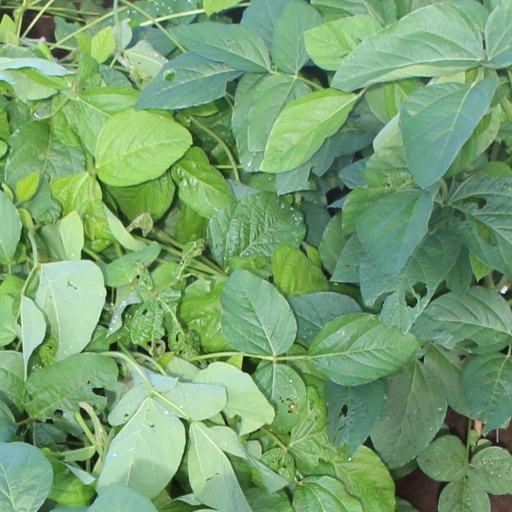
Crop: soybean